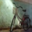
Label: bicycle